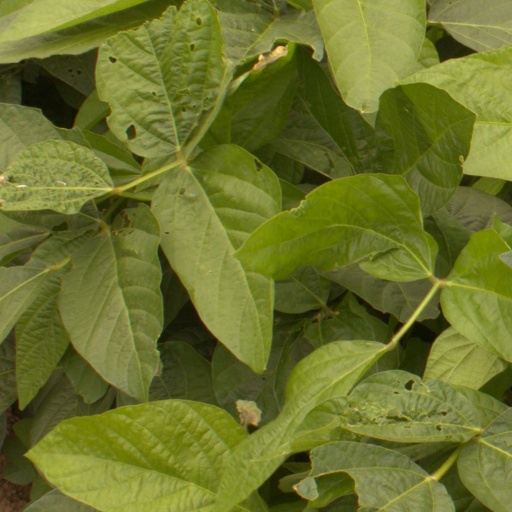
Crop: soybean